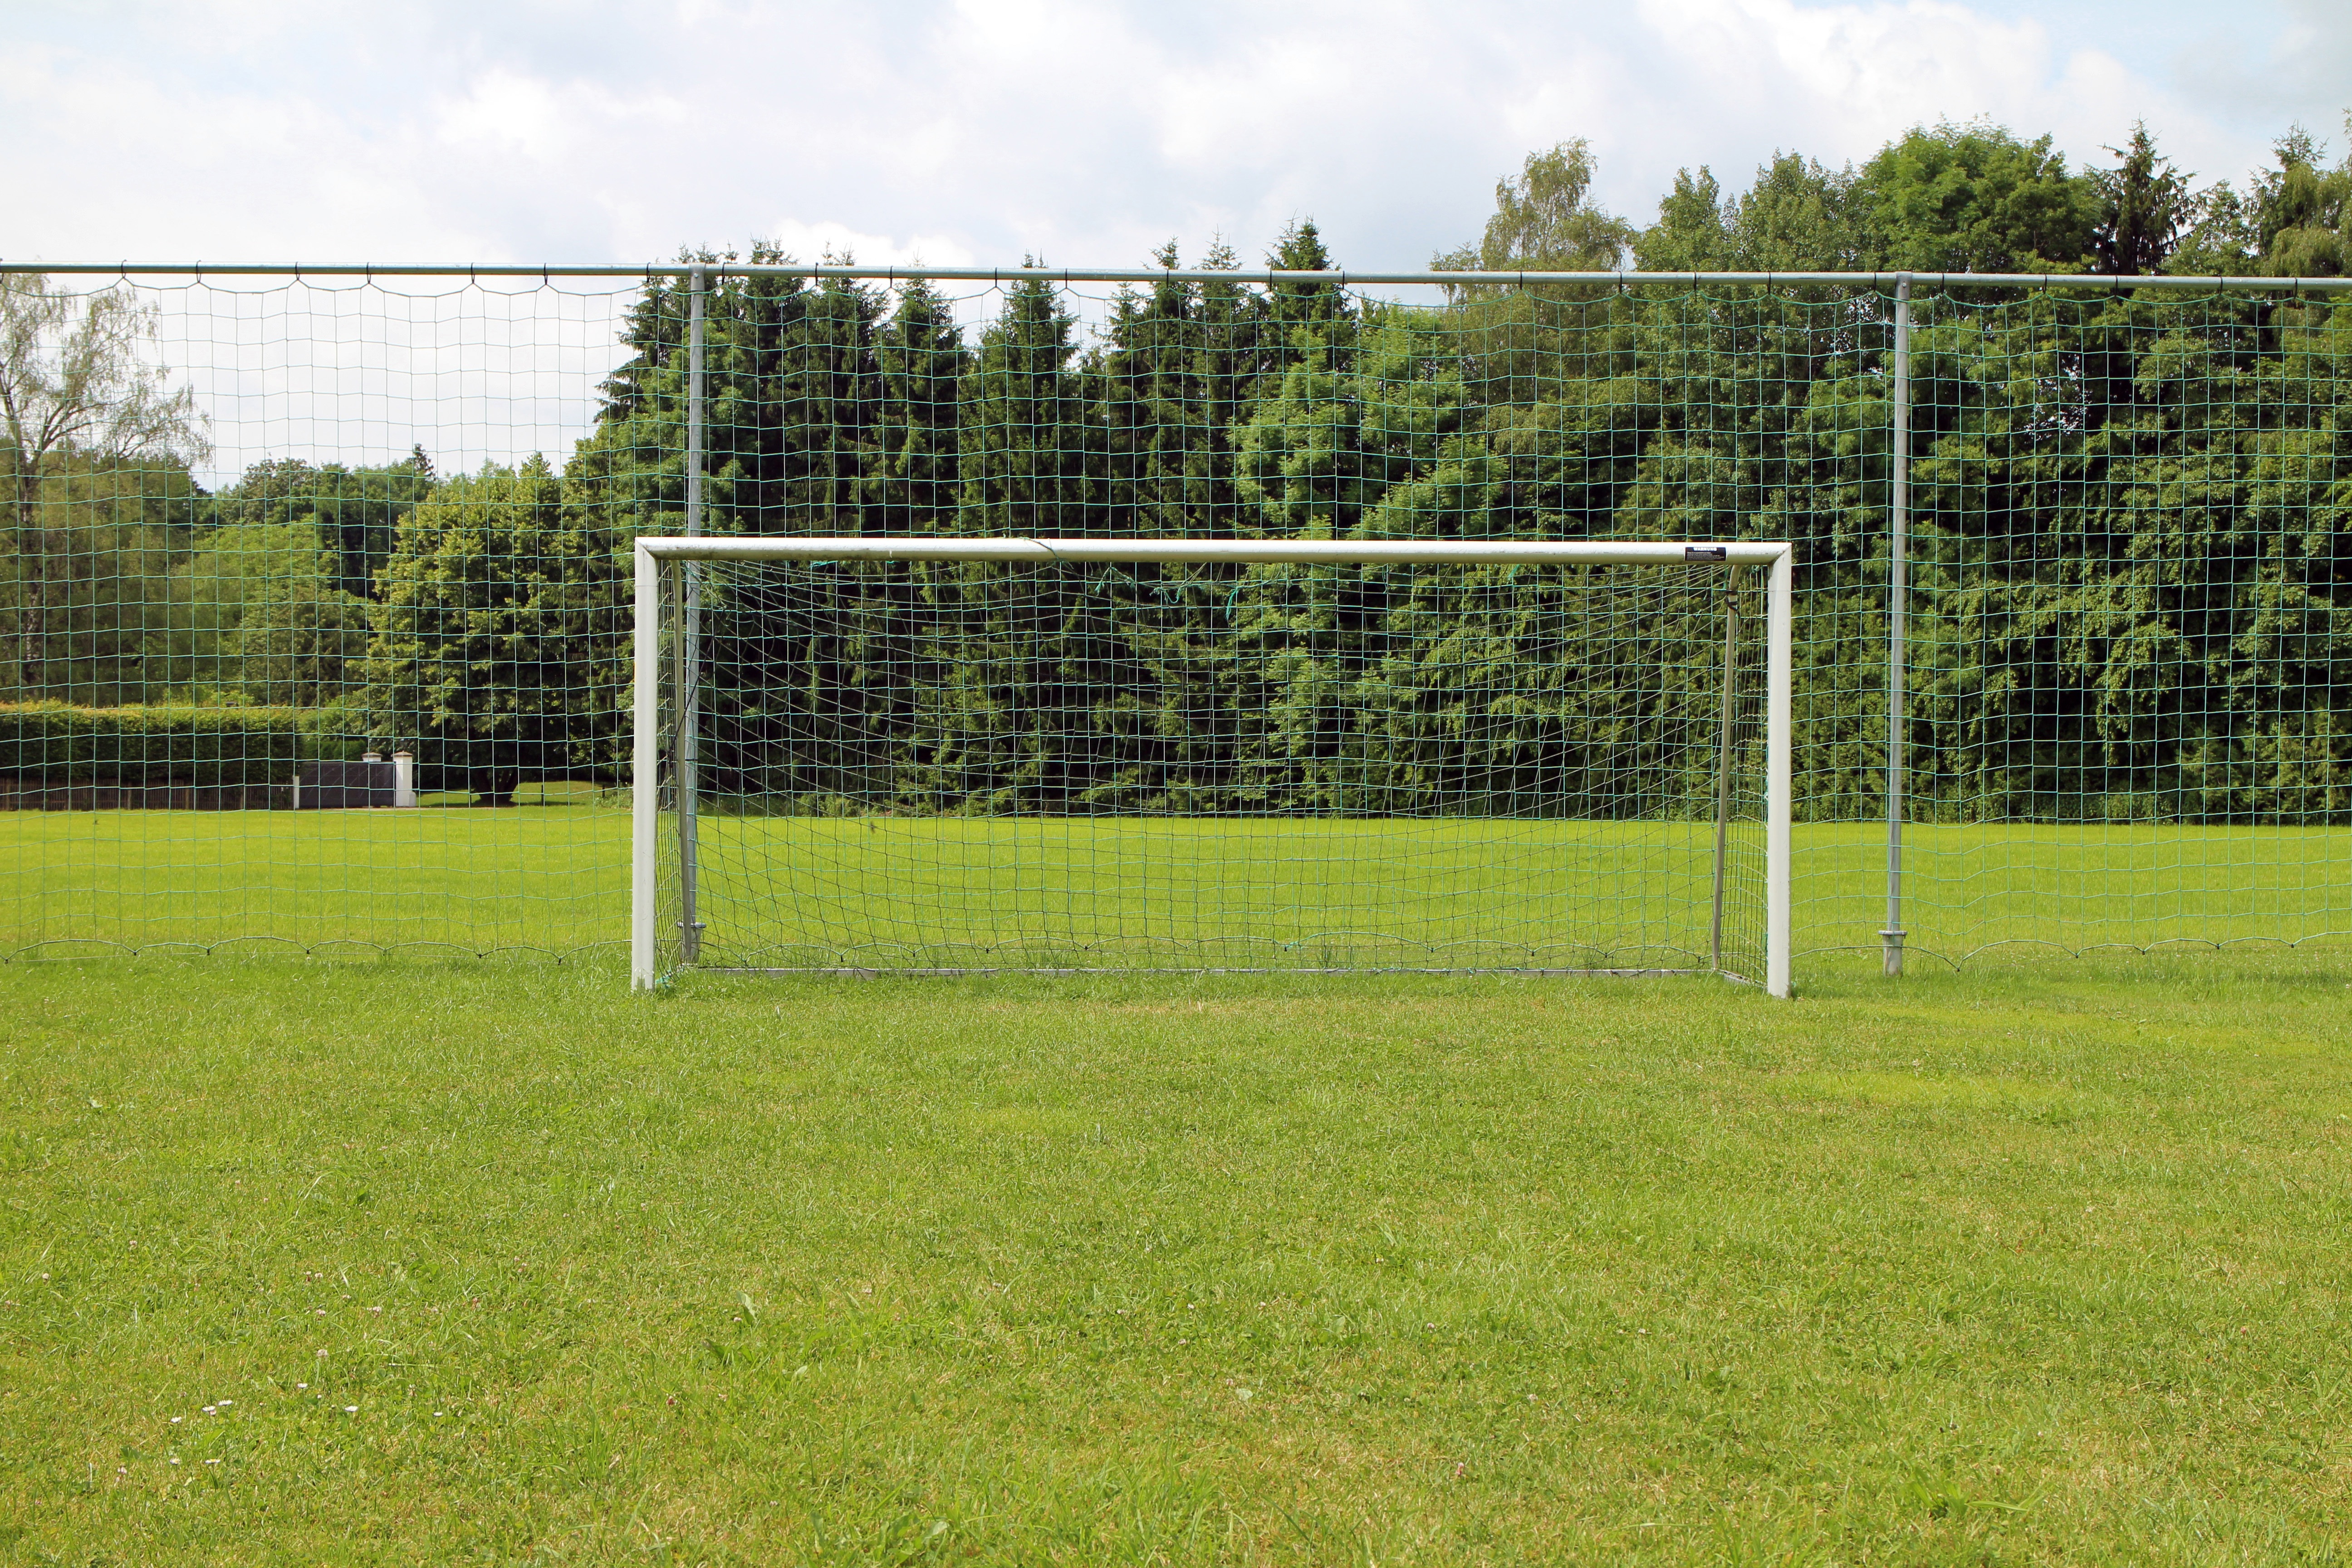
grass, fence, structure, sport, lawn, pasture, football, goal, player, baseball field, net, rush, network, ball sports, football goal, sport venue, outdoor structure, home fencing, goal net